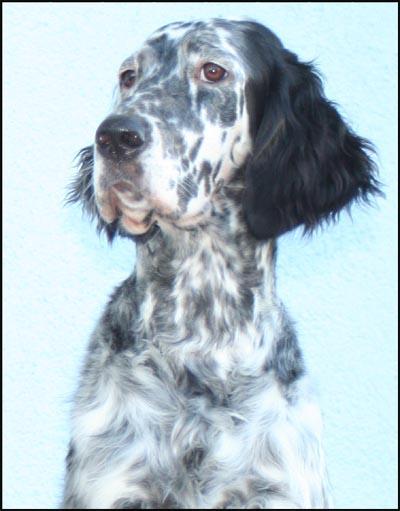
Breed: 203-n000022-English_setter